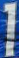
Number: 1